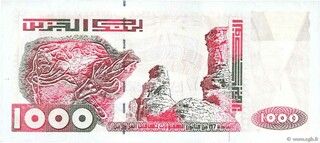
Denomination: 1000DZD